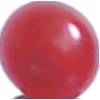
Label: Redcurrant 1